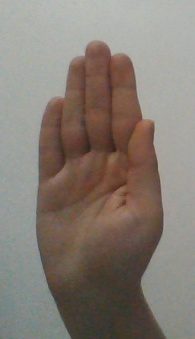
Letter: seen